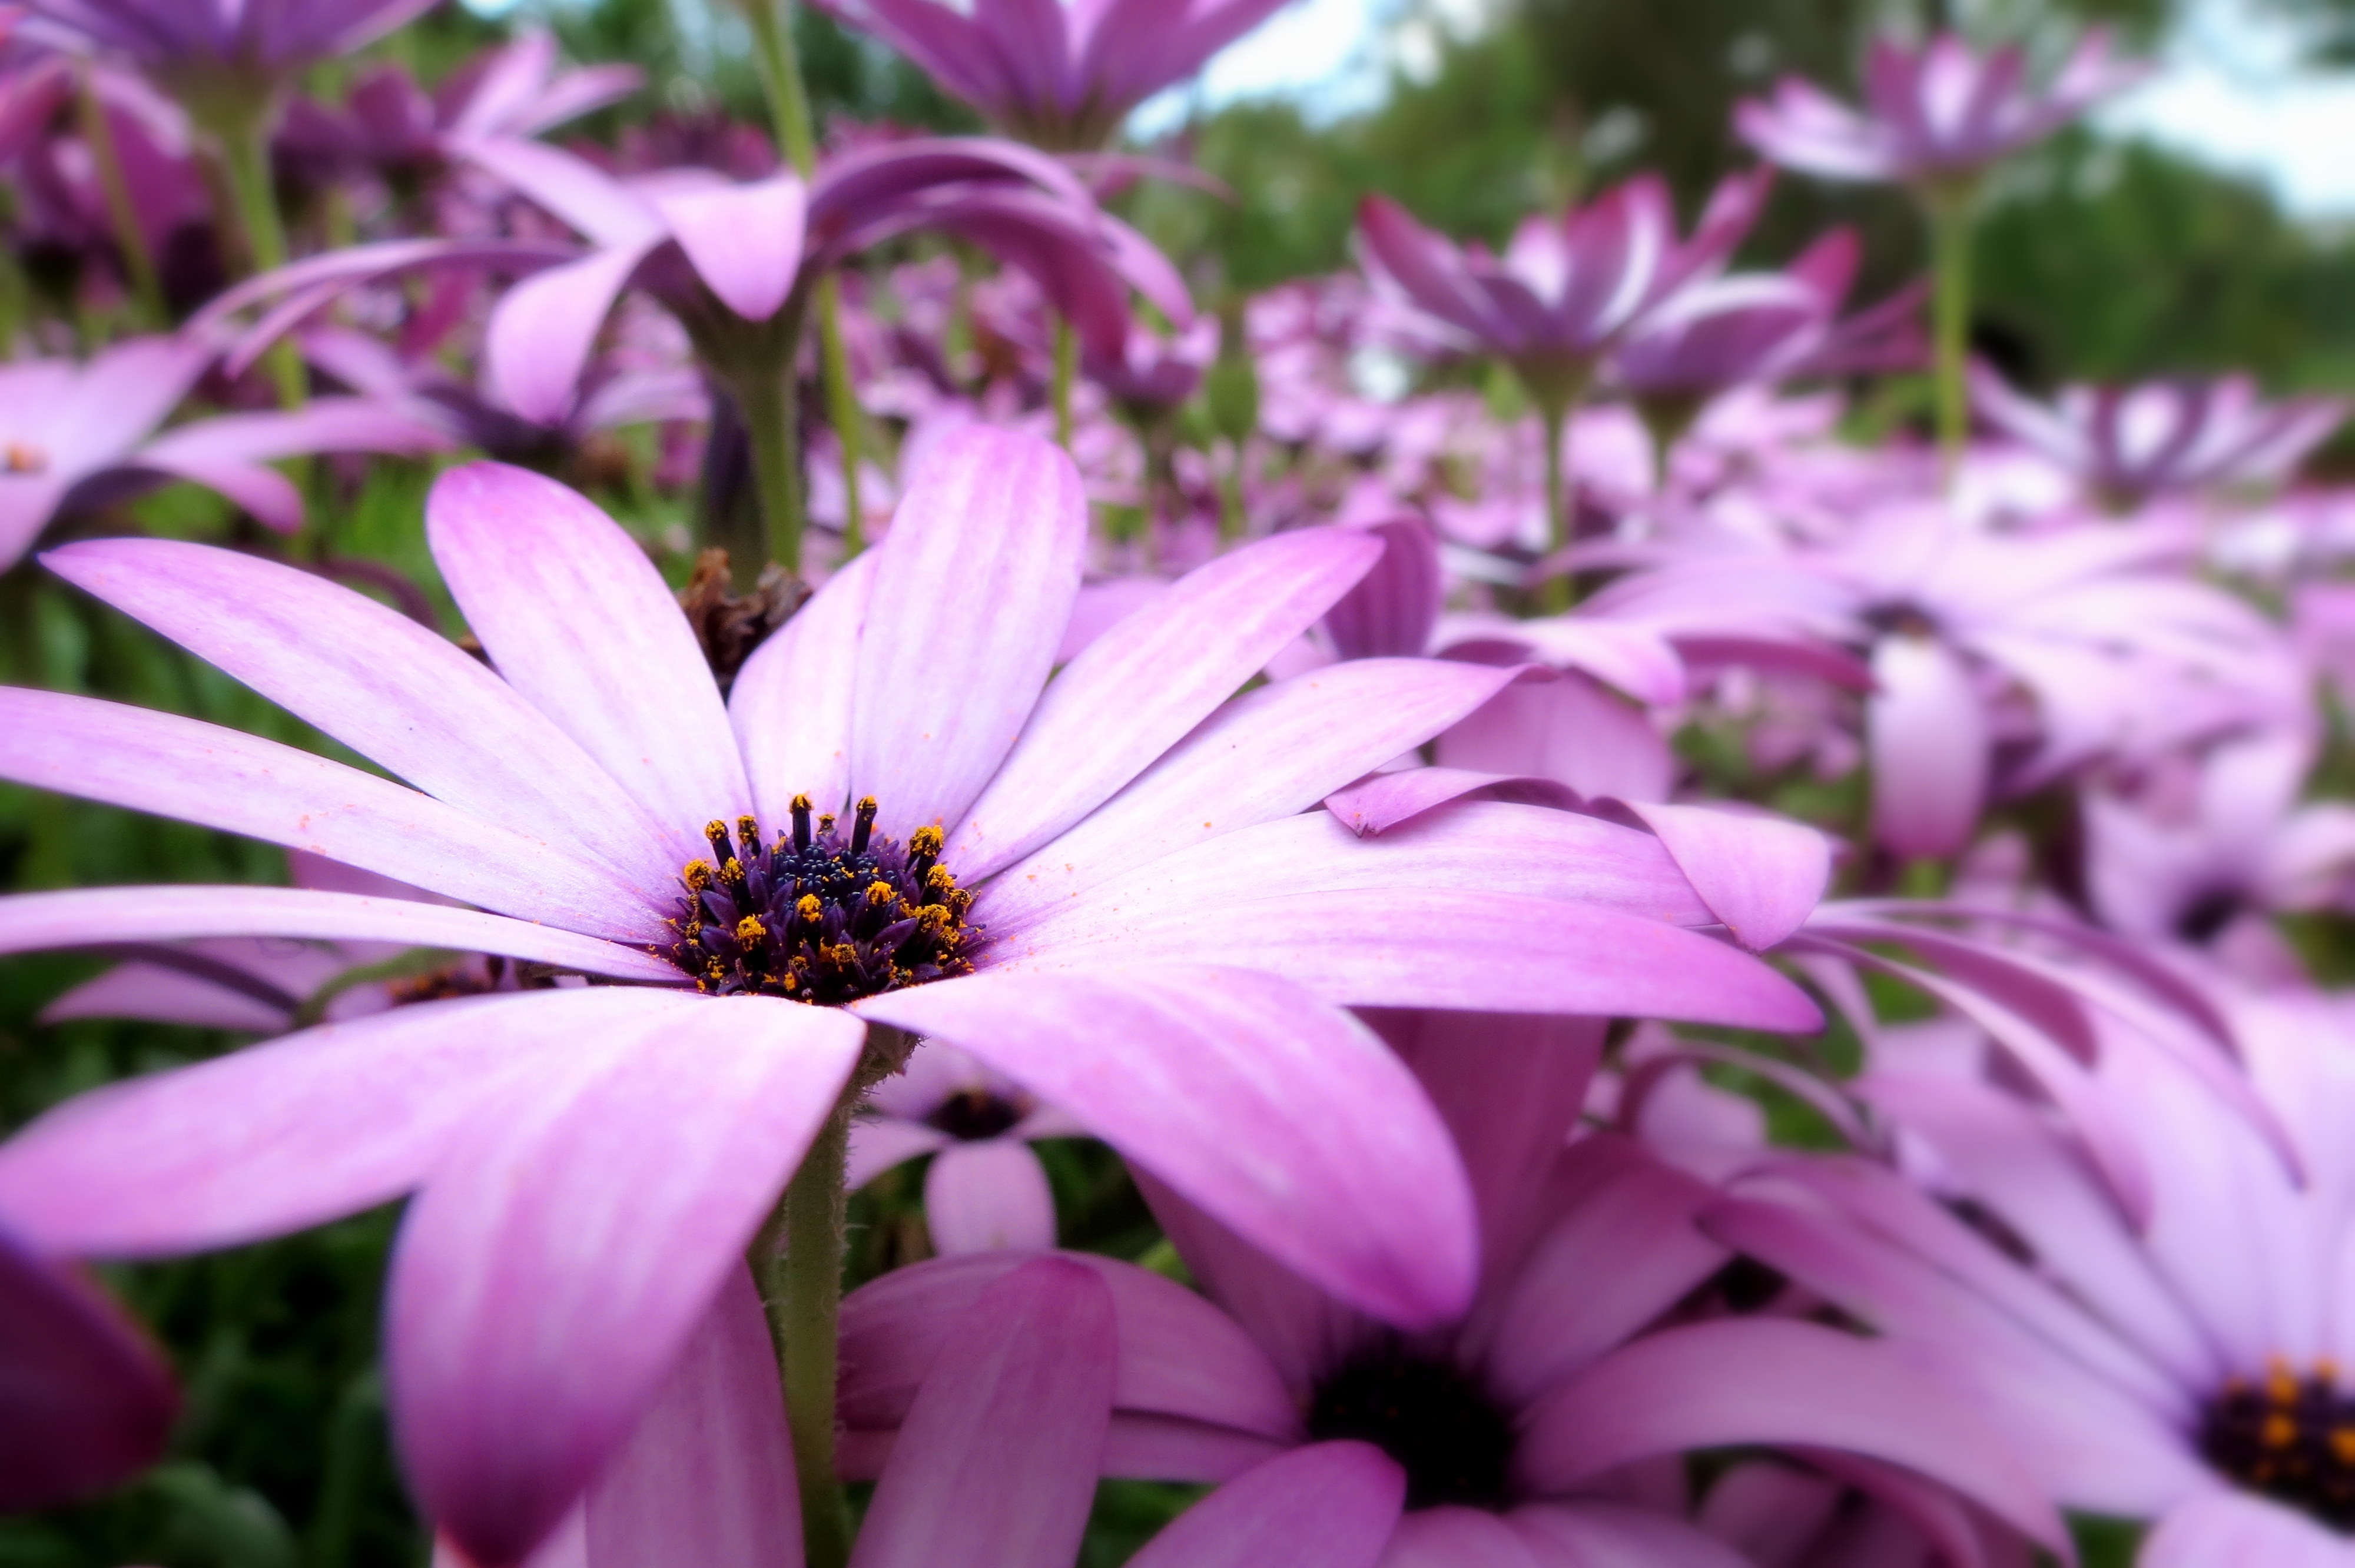
nature, blossom, plant, flower, purple, petal, daisy, green, botany, garden, flora, wildflower, close up, uk, petals, british, macro photography, flowering plant, daisy family, land plant